Transportation in Taichung

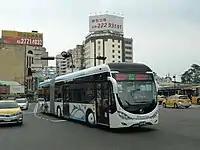
Taichung BRT vehicle

The BRT in Taichung has been planned for years. The company of Taichung BRT was established on 17 October 2012, and the construction of the Blue Line priority section lying on Taiwan Boulevard (臺灣大道) started 17 July 2013. The priority section of Blue Line, with half of the stations open, started operation on 28 July 2014, and all stations along the section will be open on 17 August 2014. Taking the BRT is free for the first year.